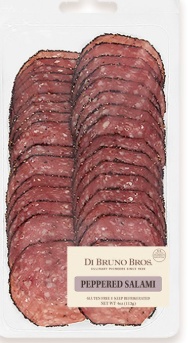
Sliced Peppered Salami
Brand: Di Bruno Bros
Our sliced Peppered Salami delivers a bold twist on traditional dry-cured excellence. Crafted from meticulously selected cuts of pork, this salami is generously coated in freshly cracked black peppercorns, creating a striking visual and an invigorating burst of flavor. Beneath the peppery crust lies a rich, savory meat, expertly seasoned and slow-cured to achieve a perfectly balanced texture – firm yet yielding. Each thin slice offers a vibrant interplay of robust pork and the pungent, aromatic warmth of black pepper, making it an irresistible choice for charcuterie boards, gourmet sandwiches, or simply as a piquant stand-alone snack. It's a true expression of craftsmanship for those who appreciate a spirited kick. Quick Facts Origin: Italy Unit Size: 4 oz. The Flavor Experience Prepare for a lively and memorable flavor journey with our sliced Peppered Salami. The initial sensation is an immediate, invigorating warmth from the generous coating of freshly cracked black peppercorns. This bold, aromatic spice hits first, awakening the palate with its pungent, slightly fiery character. Usage Tips For the best flavor, allow the salami to come to room temperature for about 15-20 minutes before serving. Its bold, peppery kick makes it a fantastic focal point on an antipasto platter, beautifully complementing mild cheeses, sweet fruits like figs or grapes, and crusty bread. Beyond the board, layer it into gourmet sandwiches or paninis for a spicy upgrade, or chop it to add a vibrant, zesty punch to salads, scrambled eggs, or even a simple pasta dish. For an adventurous twist, try crisping it lightly in a hot pan to elevate its peppery notes and add a delightful texture to bruschetta or canapés.
Category: Food, Beverages & Tobacco > Food Items > Meat, Seafood & Eggs > Meat > Lunch & Deli Meats